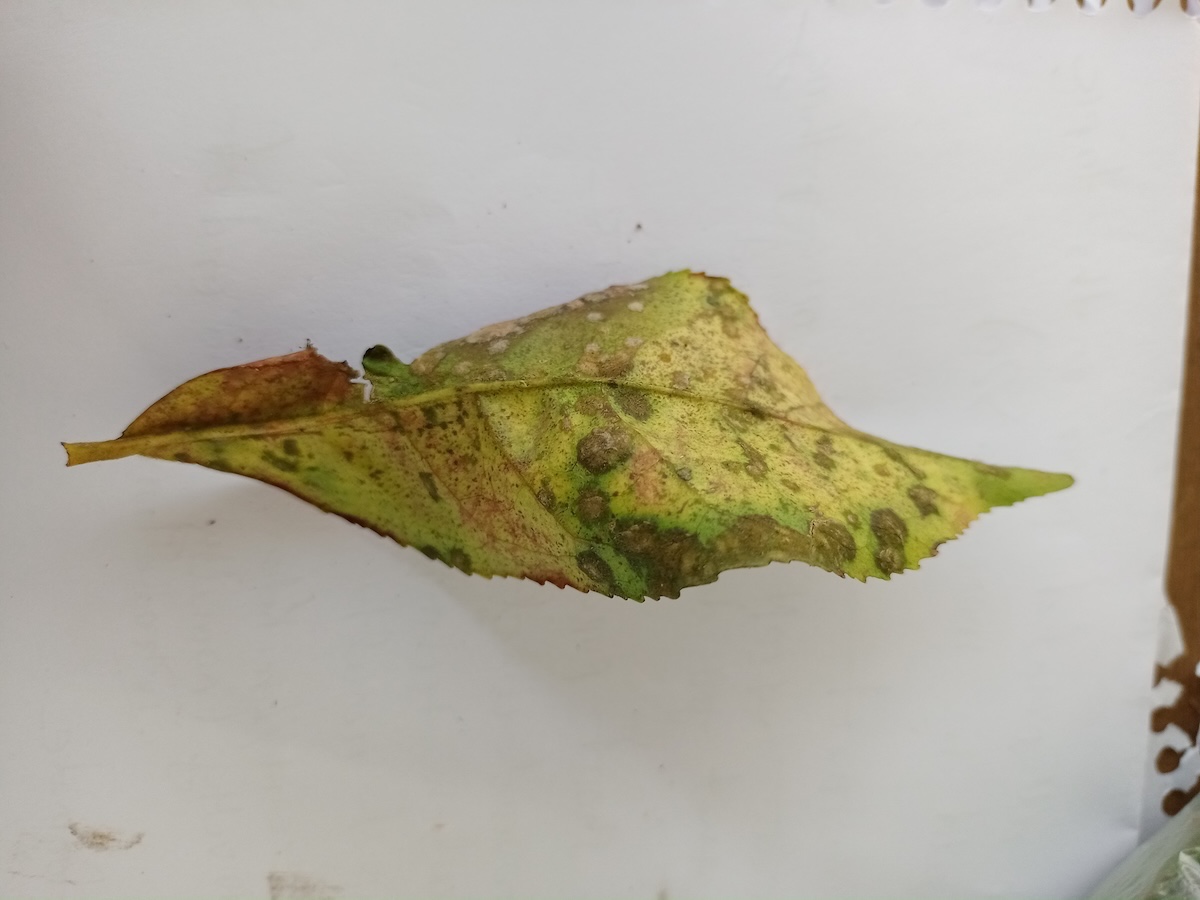
Label: Tea algal leaf spot